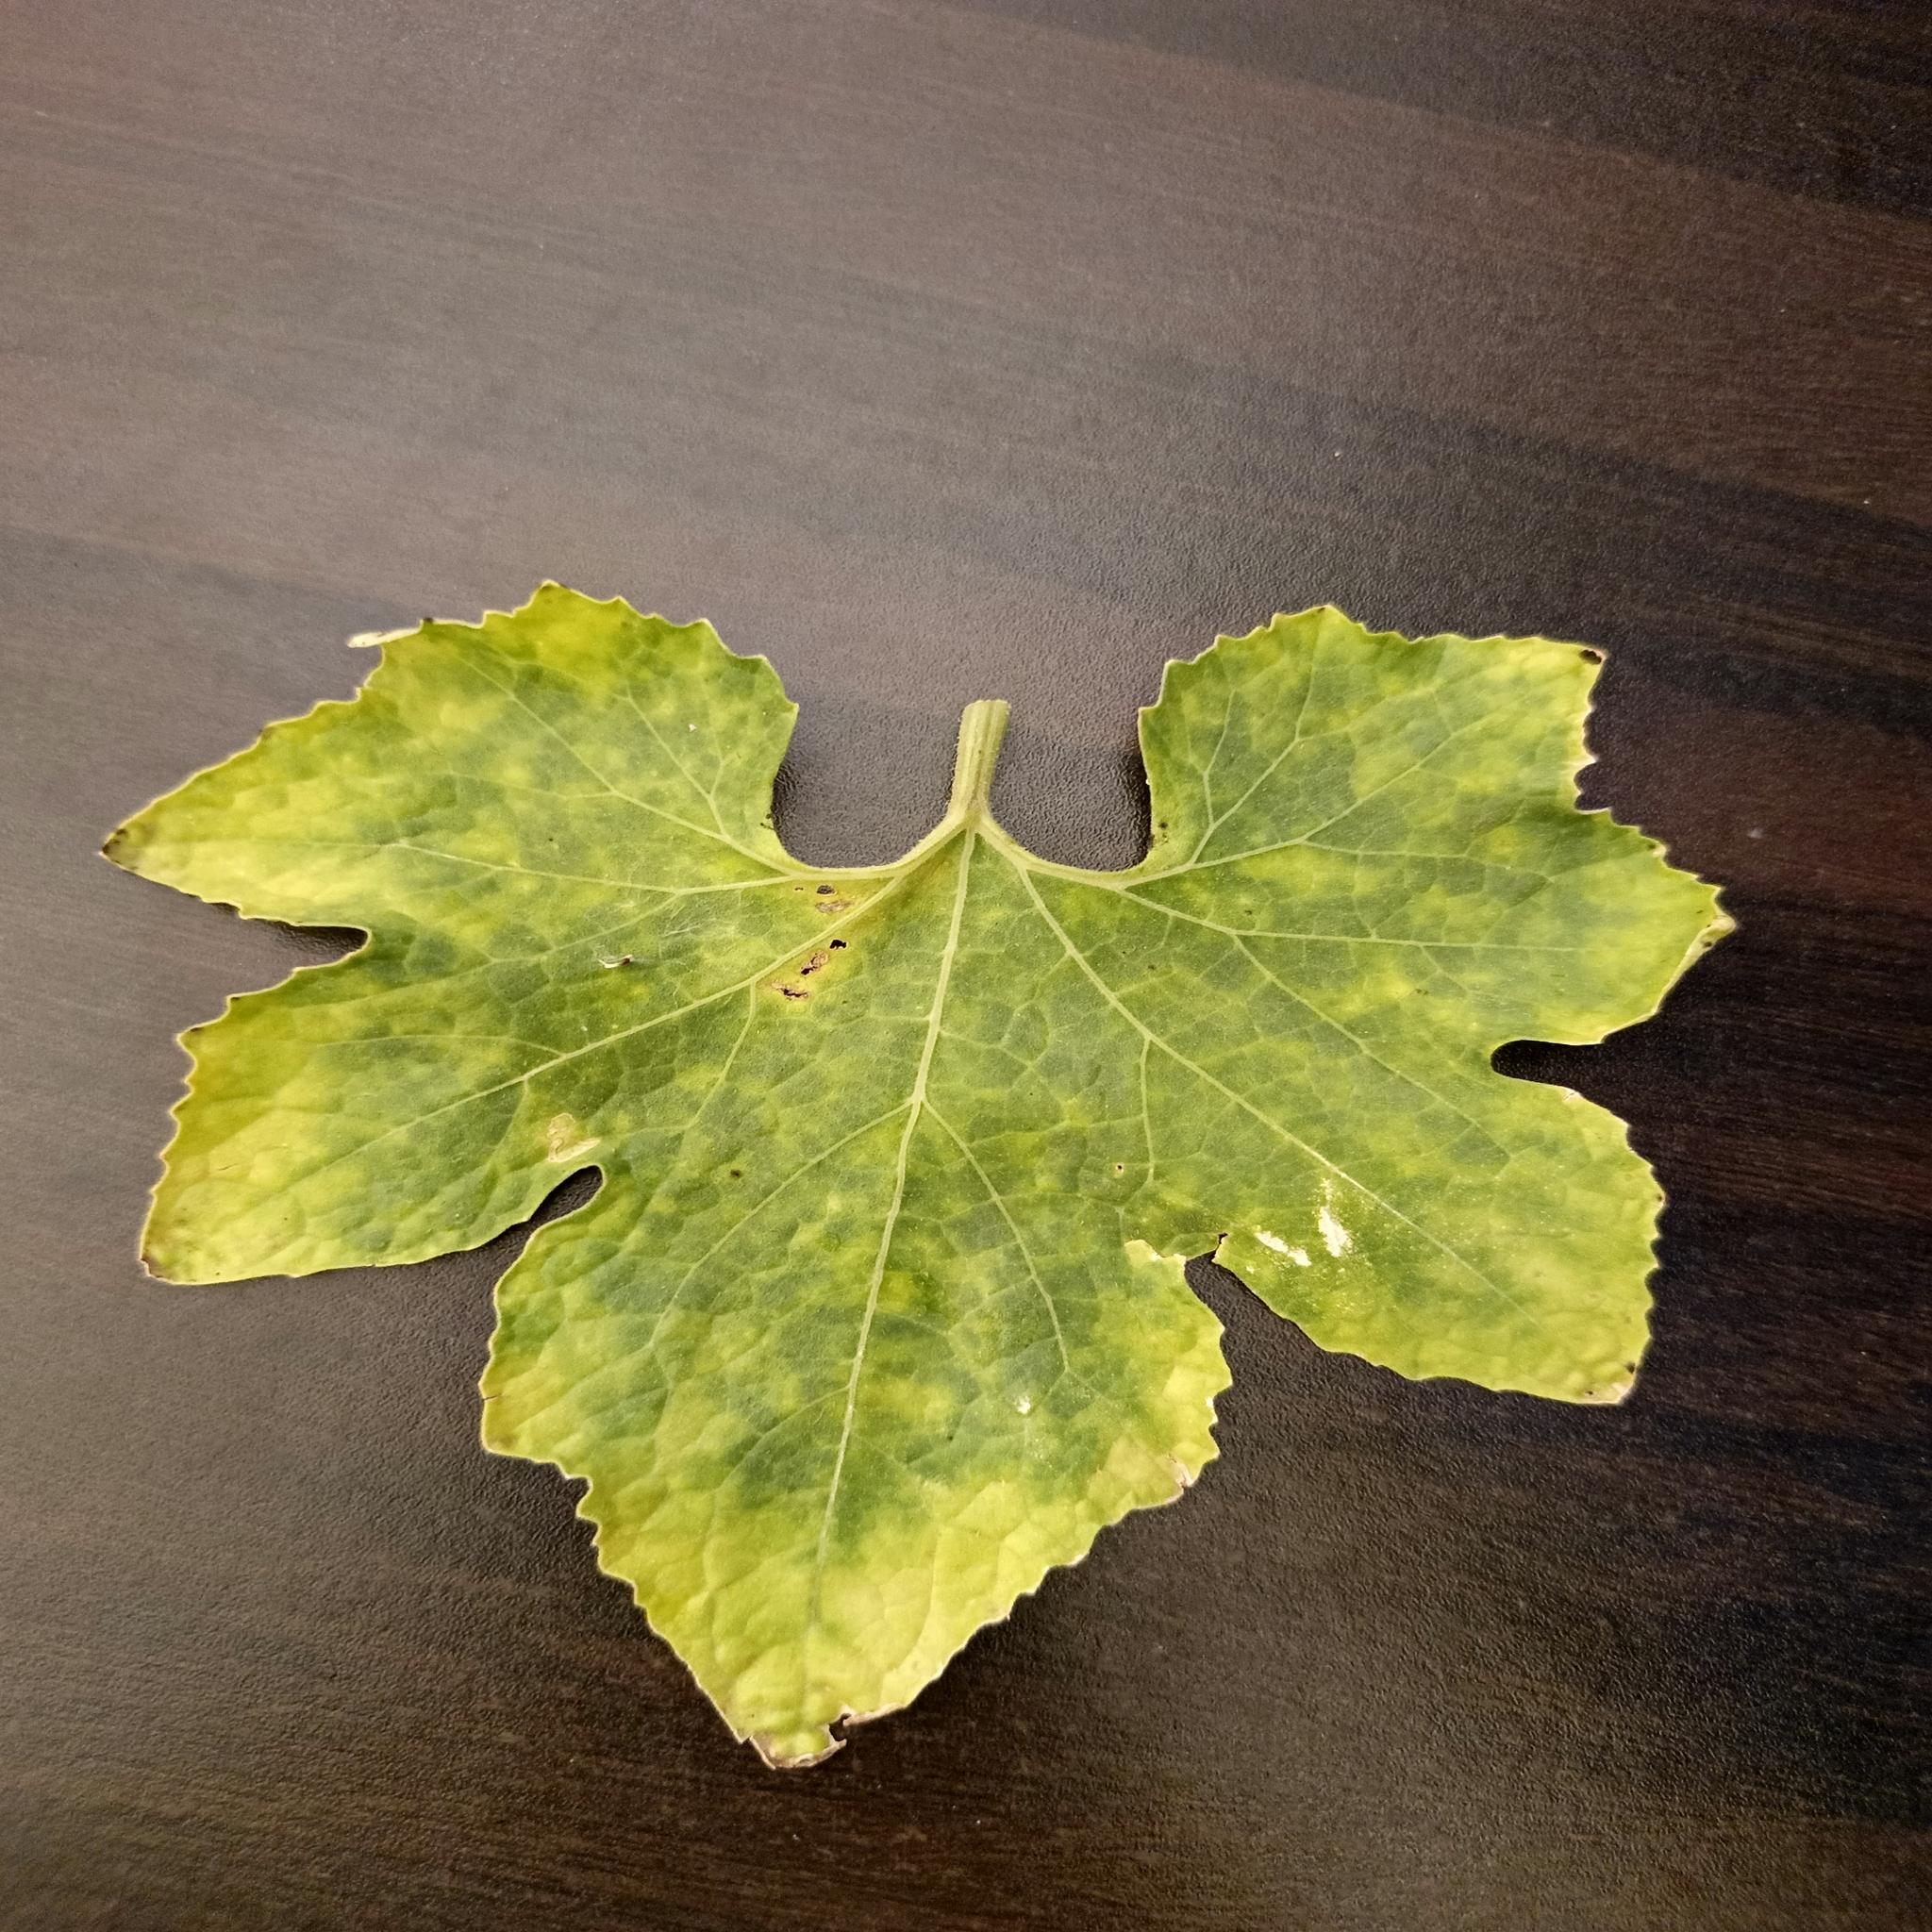
Label: Downy mildew